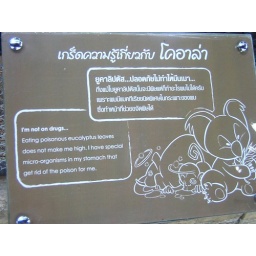
The only signs around with printed English . Oh and drunk animals are funny too.